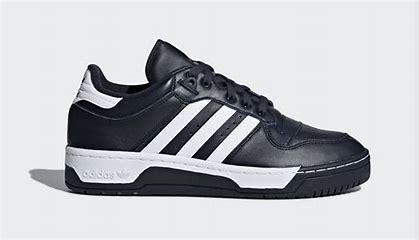
Brand: adidas
Model: Rivalry Skate